Timeline of antisemitism in the 20th century

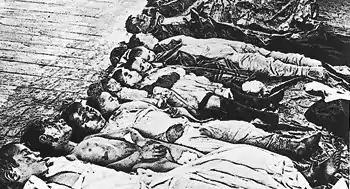
The victims of a 1905 pogrom in Yekaterinoslav

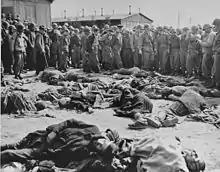
General Eisenhower inspecting prisoners' corpses at a liberated concentration camp, 1945

"The Franklin "Prophecy" is a classic antisemitic canard that falsely claims that American statesman Benjamin Franklin made anti-Jewish statements during the Constitutional Convention of 1787. It has found widening acceptance in Muslim and Arab media, where it has been used to criticize Israel and Jews..."